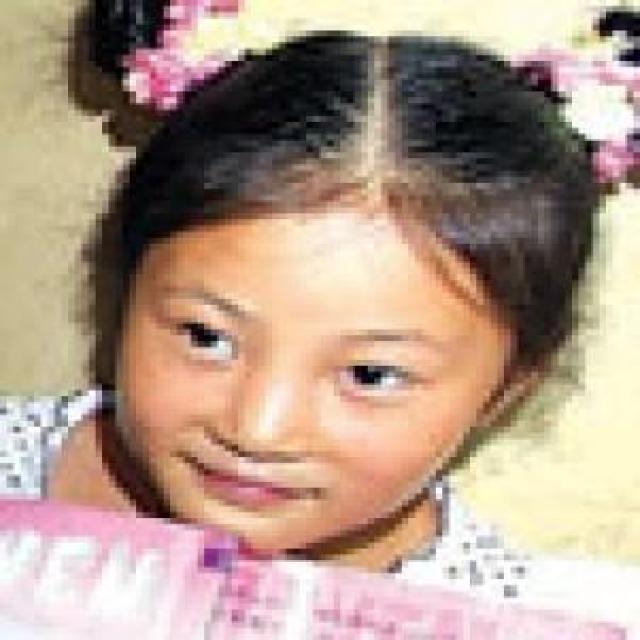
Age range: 0-12